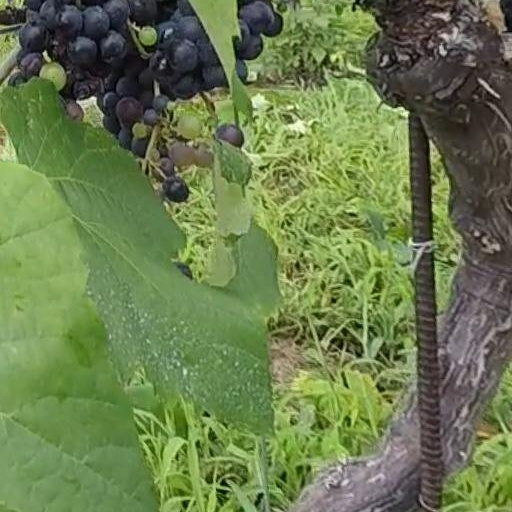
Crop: grape